Bheemaa

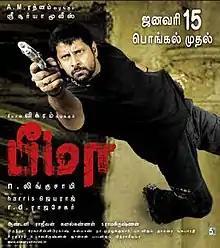
Theatrical release poster

Bheemaa is a 2008 Indian Tamil-language crime action film written and directed by N. Linguswamy, and produced by A. M. Rathnam. It stars Vikram, Trisha, Prakash Raj, Raghuvaran, and Ashish Vidyarthi. The film score and soundtrack was composed by Harris Jayaraj; whilst the cinematography was handled R. D. Rajasekhar, and edited by Anthony. After two years of production delays, the film was released on 15 January 2008, to mixed reviews.